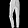
Label: Trouser